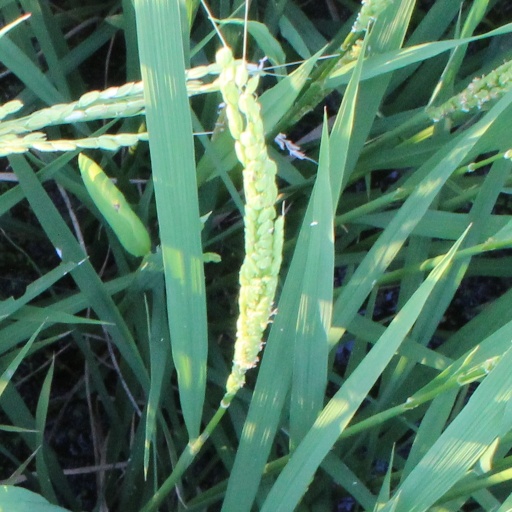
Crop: rice